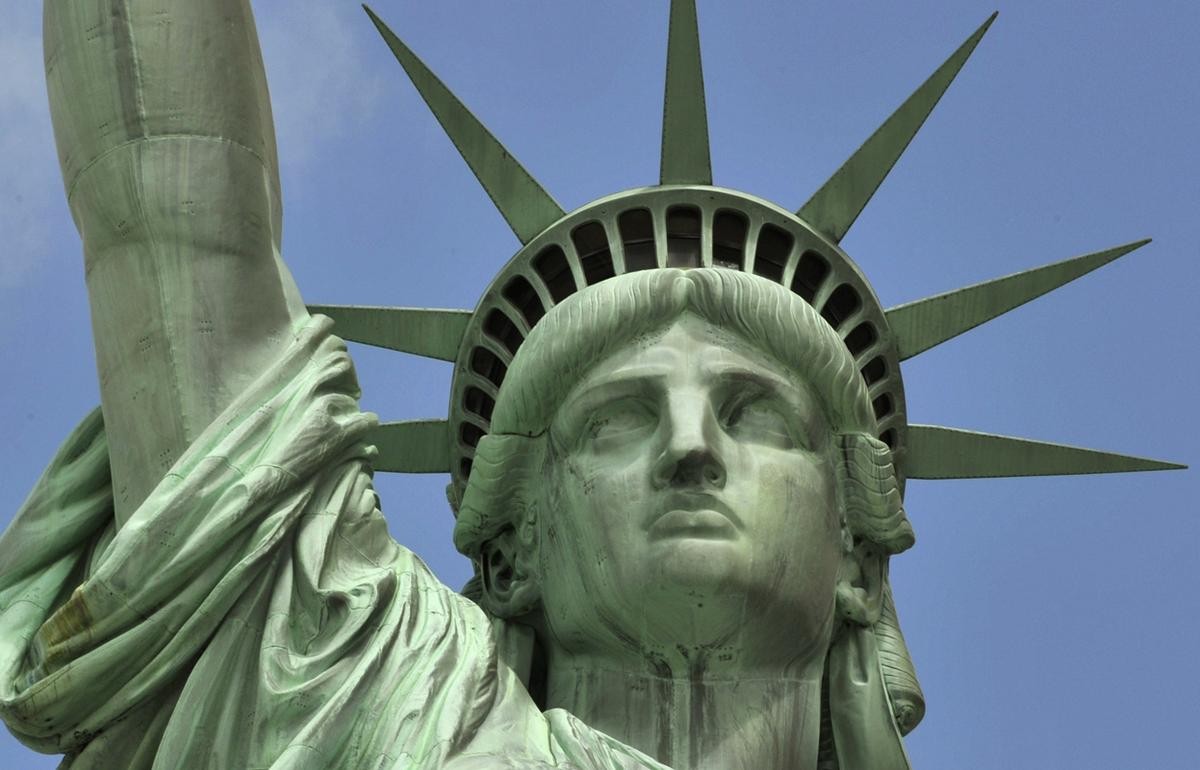
Landmark: Statue of Liberty